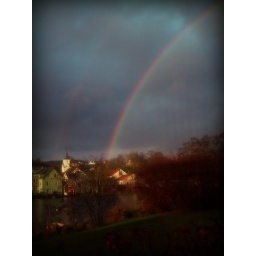
view from my house in norway.. few years ago :) the river was 10 meters from the house :)